Magnus Hirschfeld

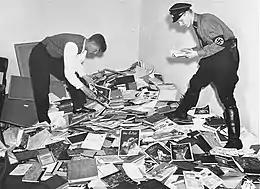
Selecting books for burning On 6 May 1933, from the library of Hirschfeld's Institute for Sexual Science (Institut für Sexualwissenschaft).

At least part of the reason for his "straight turn" was financial; a Dutch firm had been marketing Titus Pearls pills, which were presented in Europe as a cure for "scattered nerves" and in the United States as an aphrodisiac, and had been using Hirschfeld's endorsement to help with advertising campaign there. Most Americans knew of Hirschfeld only as a "world-known authority on sex" who had endorsed the Titus Pearls pills, which were alleged to improve orgasms for both men and women. Since Hirschfeld's books never sold well, the money he was paid for endorsing the Titus Pearls pills were a major source of income for him, which he was to lose in 1933 when the manufacturer of the pills ceased using his endorsement in order to stay in the German market. In a second interview with Viereck in February 1931, Hirschfeld was presented by him as the "Einstein of Sex", which was again part of the marketing effort of Hirschfeld's "straight turn" in America. At times, Hirschfeld returned to his European message, when he planned to deliver a talk at the bohemian Dill Pickle Club in Chicago on "homosexuality with beautiful revealing pictures", which was banned by the city as indecent. In San Francisco, Hirschfeld visited San Quentin prison to meet Thomas Mooney, whose belief in his innocence he proclaimed to the press afterward, and asked for his release. Unfortunately for Hirschfeld, the Hearst newspapers, which specialized in taking a sensationalist, right-wing, populist line on the news, dug up his statements in Germany calling for gay rights, causing a sudden shift in tone from more or less friendly to hostile, effectively ending any chance of Hirschfeld being allowed to stay in the United States.